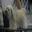
Label: dog